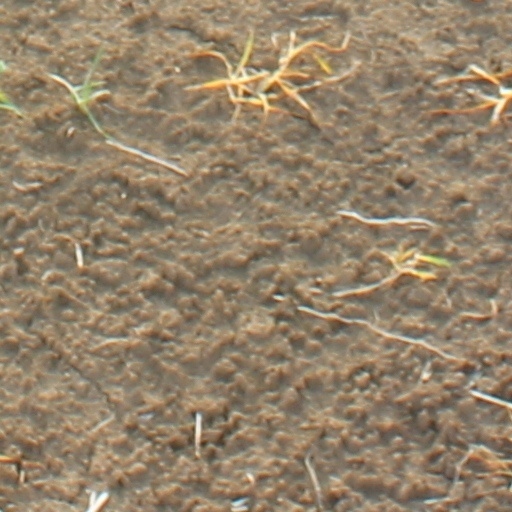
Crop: wheat